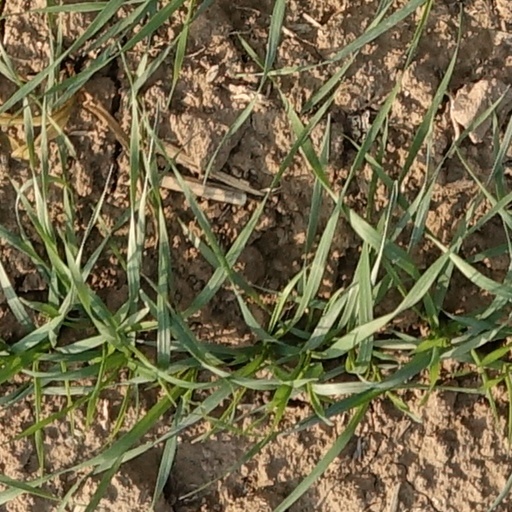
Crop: wheat